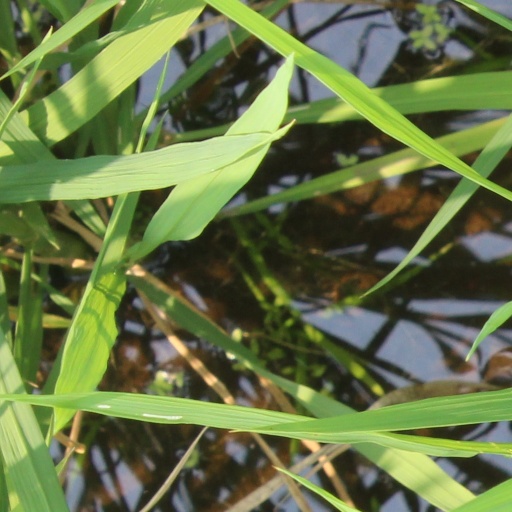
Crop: rice